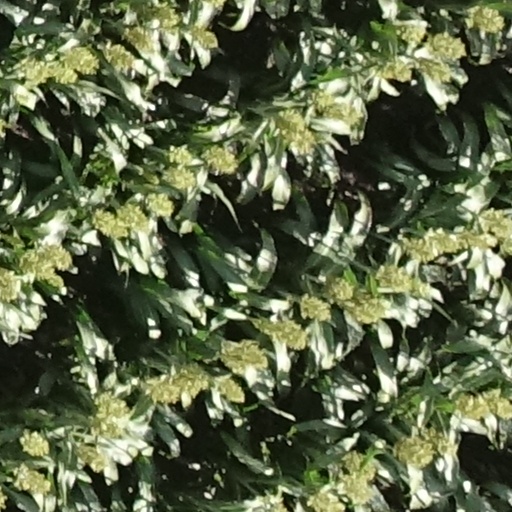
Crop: sorghum